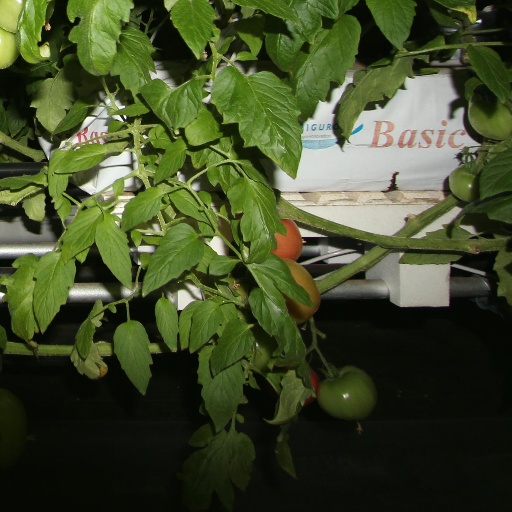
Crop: tomato